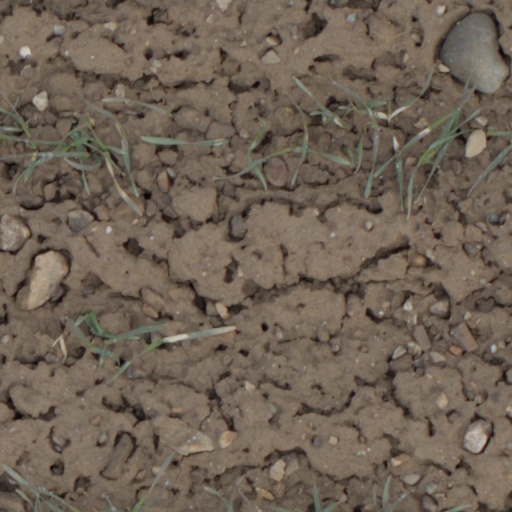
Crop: wheat